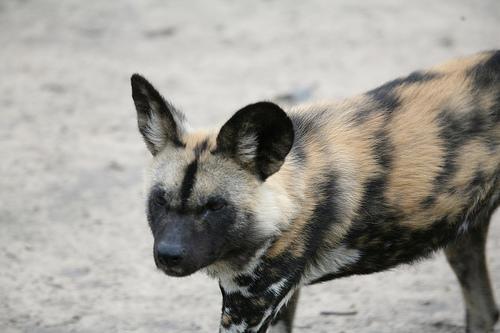
African_hunting_dog